Joe Prince

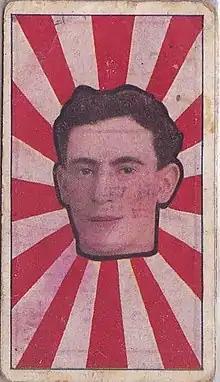
Cigarette card on Prince in 1911

Joseph Henry Prince (30 September 1885 – 7 November 1970) was an Australian rules footballer who played for St Kilda, South Melbourne and Carlton in the Victorian Football League (VFL).